Ancient Egyptian religion

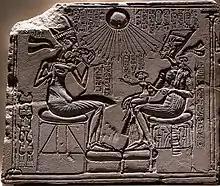
Relief depicting Akhenaten and Nefertiti with three of their daughters under the rays of Aten.

The elaborate beliefs about death and the afterlife reinforced the Egyptians theology in humans possessions a "ka", or life-force, which left the body at the point of death. In life, the "ka" received its sustenance from food and drink, so it was believed that, to endure after death, the "ka" must continue to receive offerings of food, whose spiritual essence it could still consume. Each person also had a "ba", the set of spiritual characteristics unique to each individual. Unlike the "ka", the "ba" remained attached to the body after death. Egyptian funeral rituals were intended to release the "ba" from the body so that it could move freely, and to rejoin it with the "ka" so that it could live on as an "akh". However, it was also important that the body of the deceased be preserved by mummification, as the Egyptians believed that the "ba" returned to its body each night to receive new life, before emerging in the morning as an "akh".